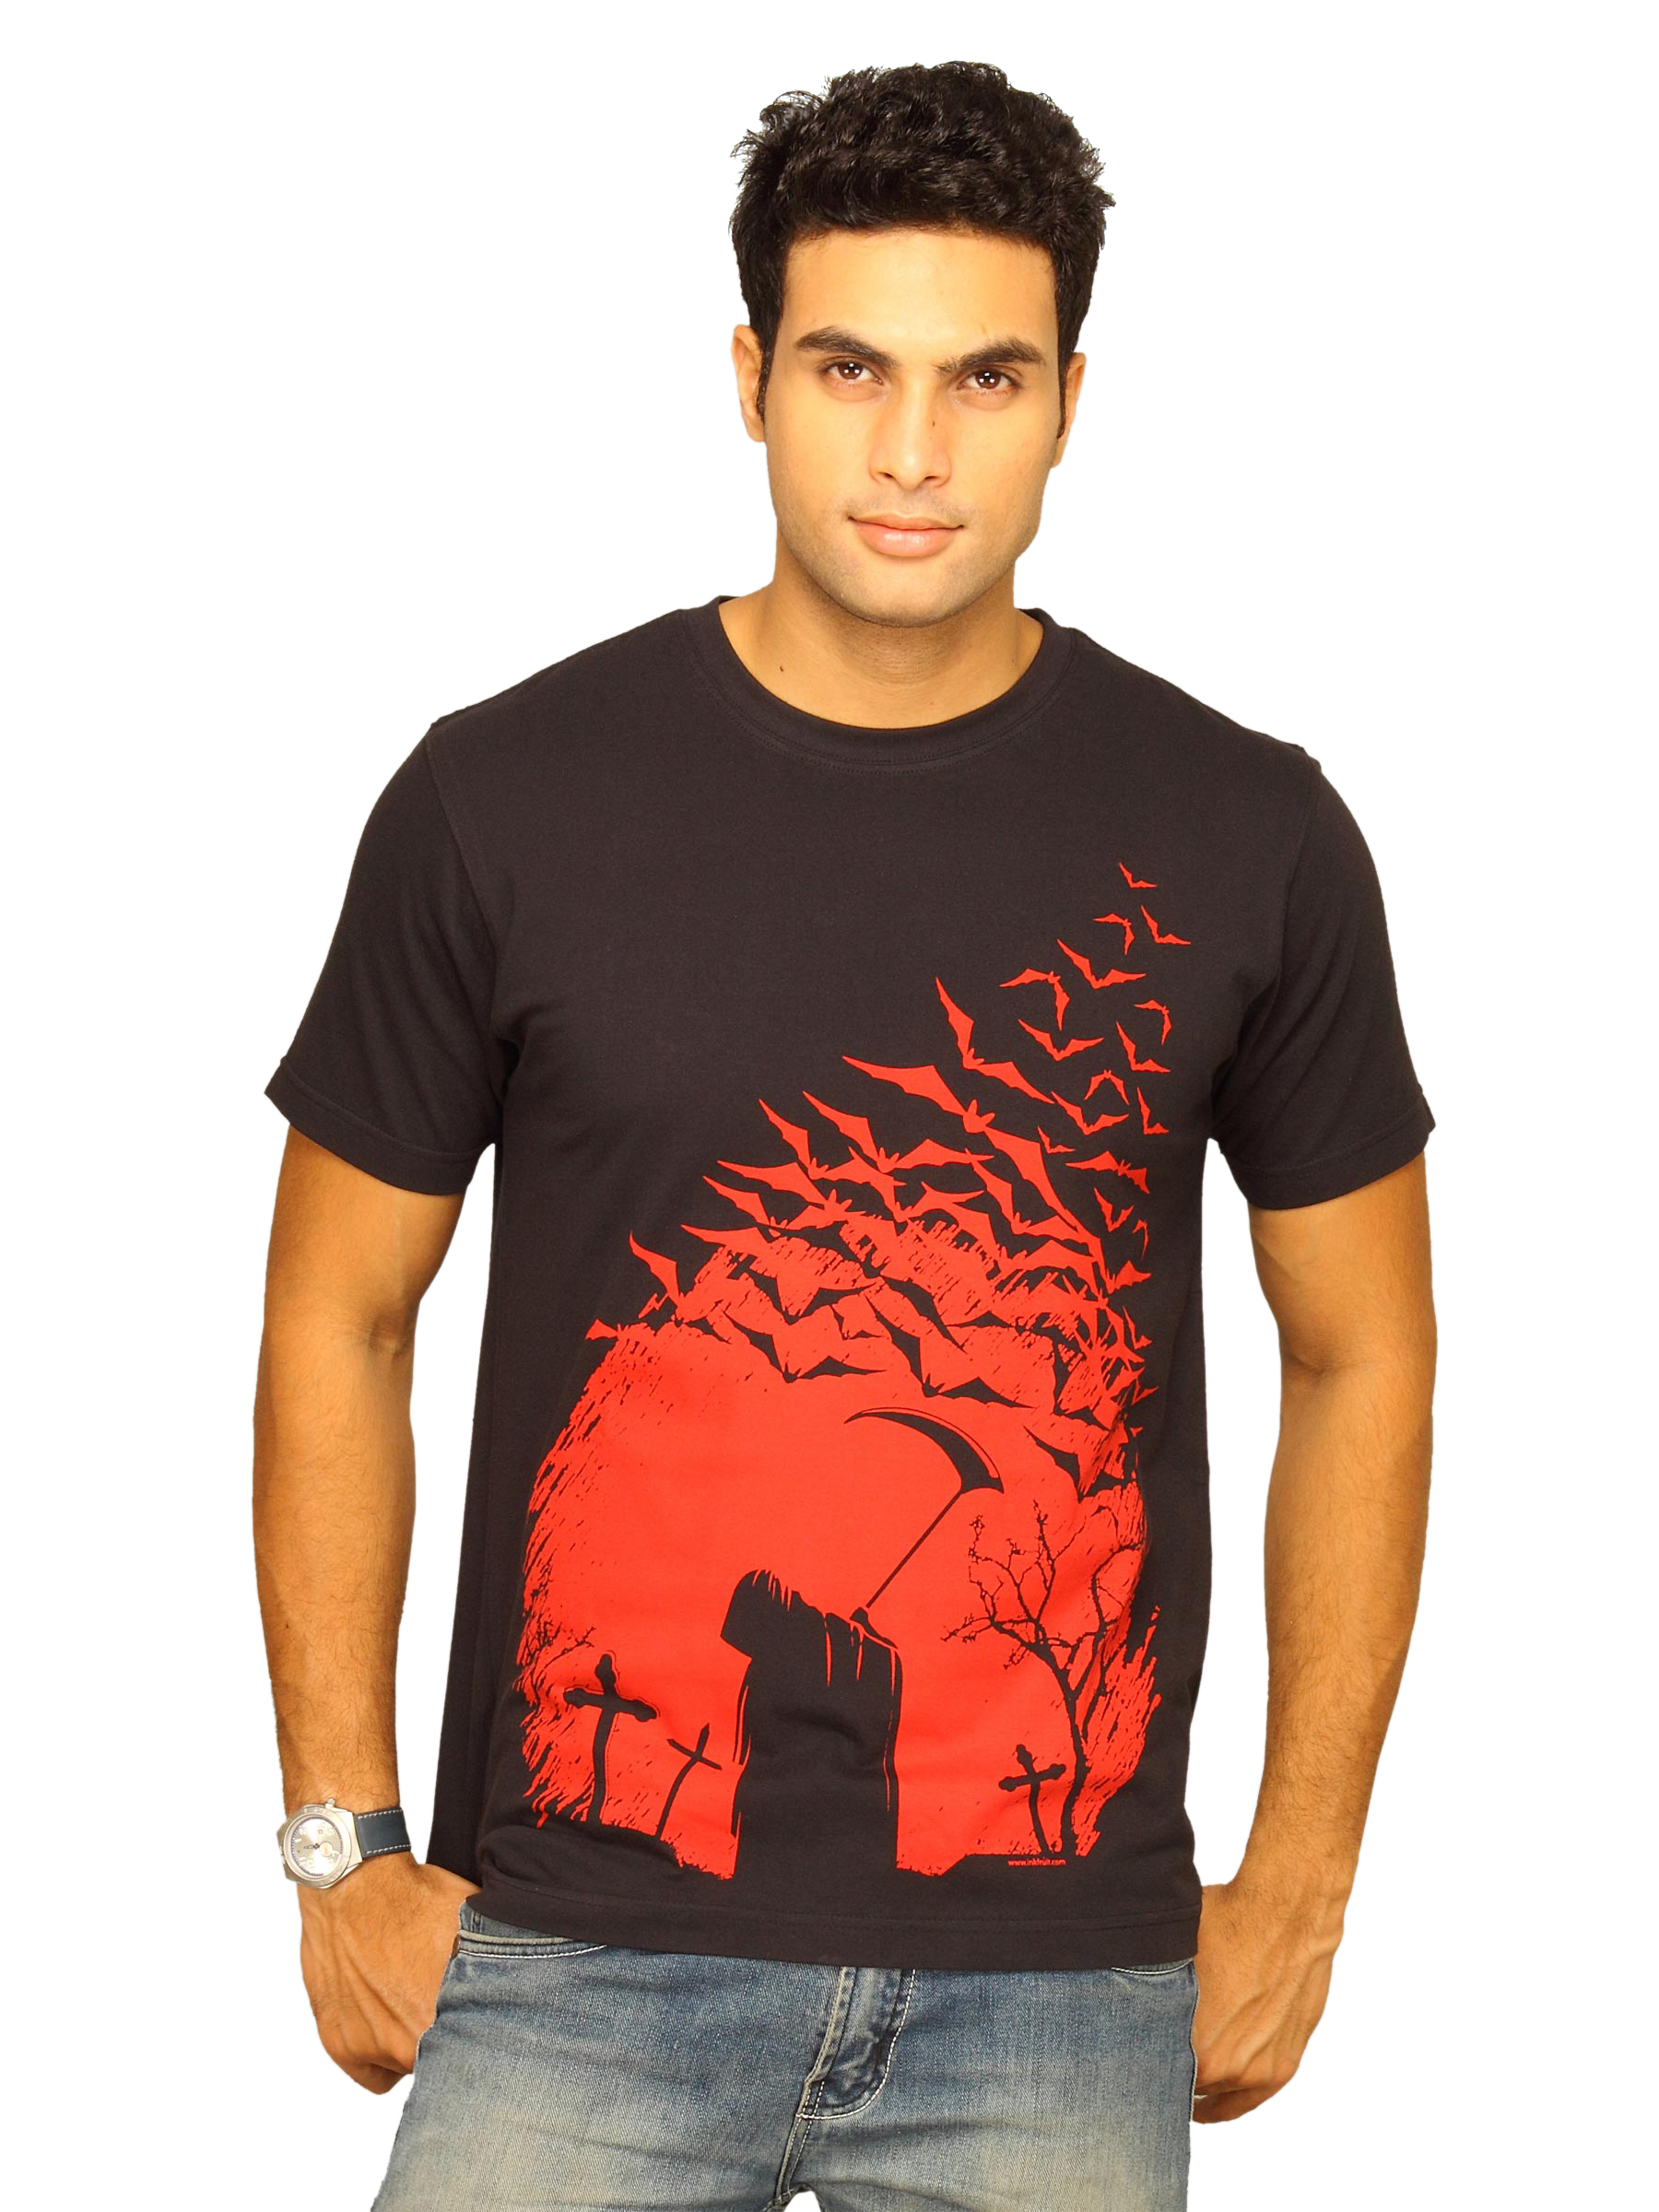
Inkfruit Men's R.I.P. Black T-shirt
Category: Apparel / Topwear / Tshirts
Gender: Men
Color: Black
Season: Summer 2011
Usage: Casual